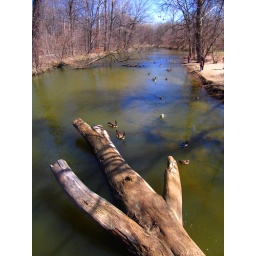
Taken from the bridge, showing the top of the very large tree truck stuck under the bridge.Sterling Heights, Michigan